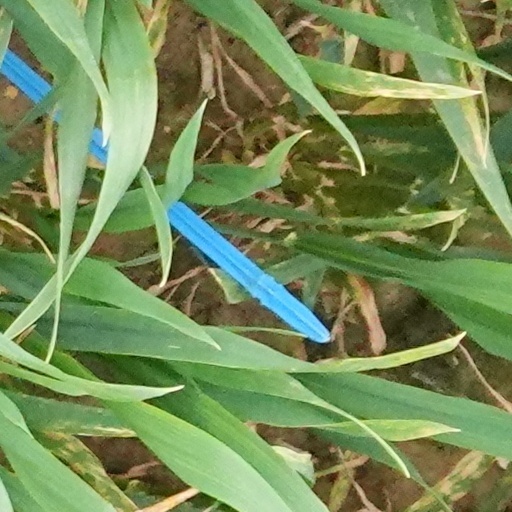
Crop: wheat